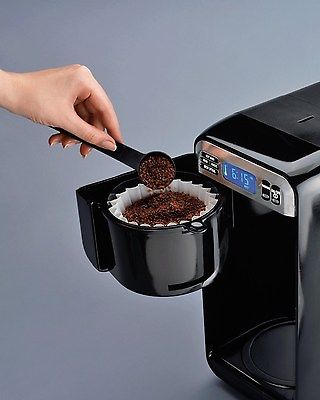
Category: coffee maker